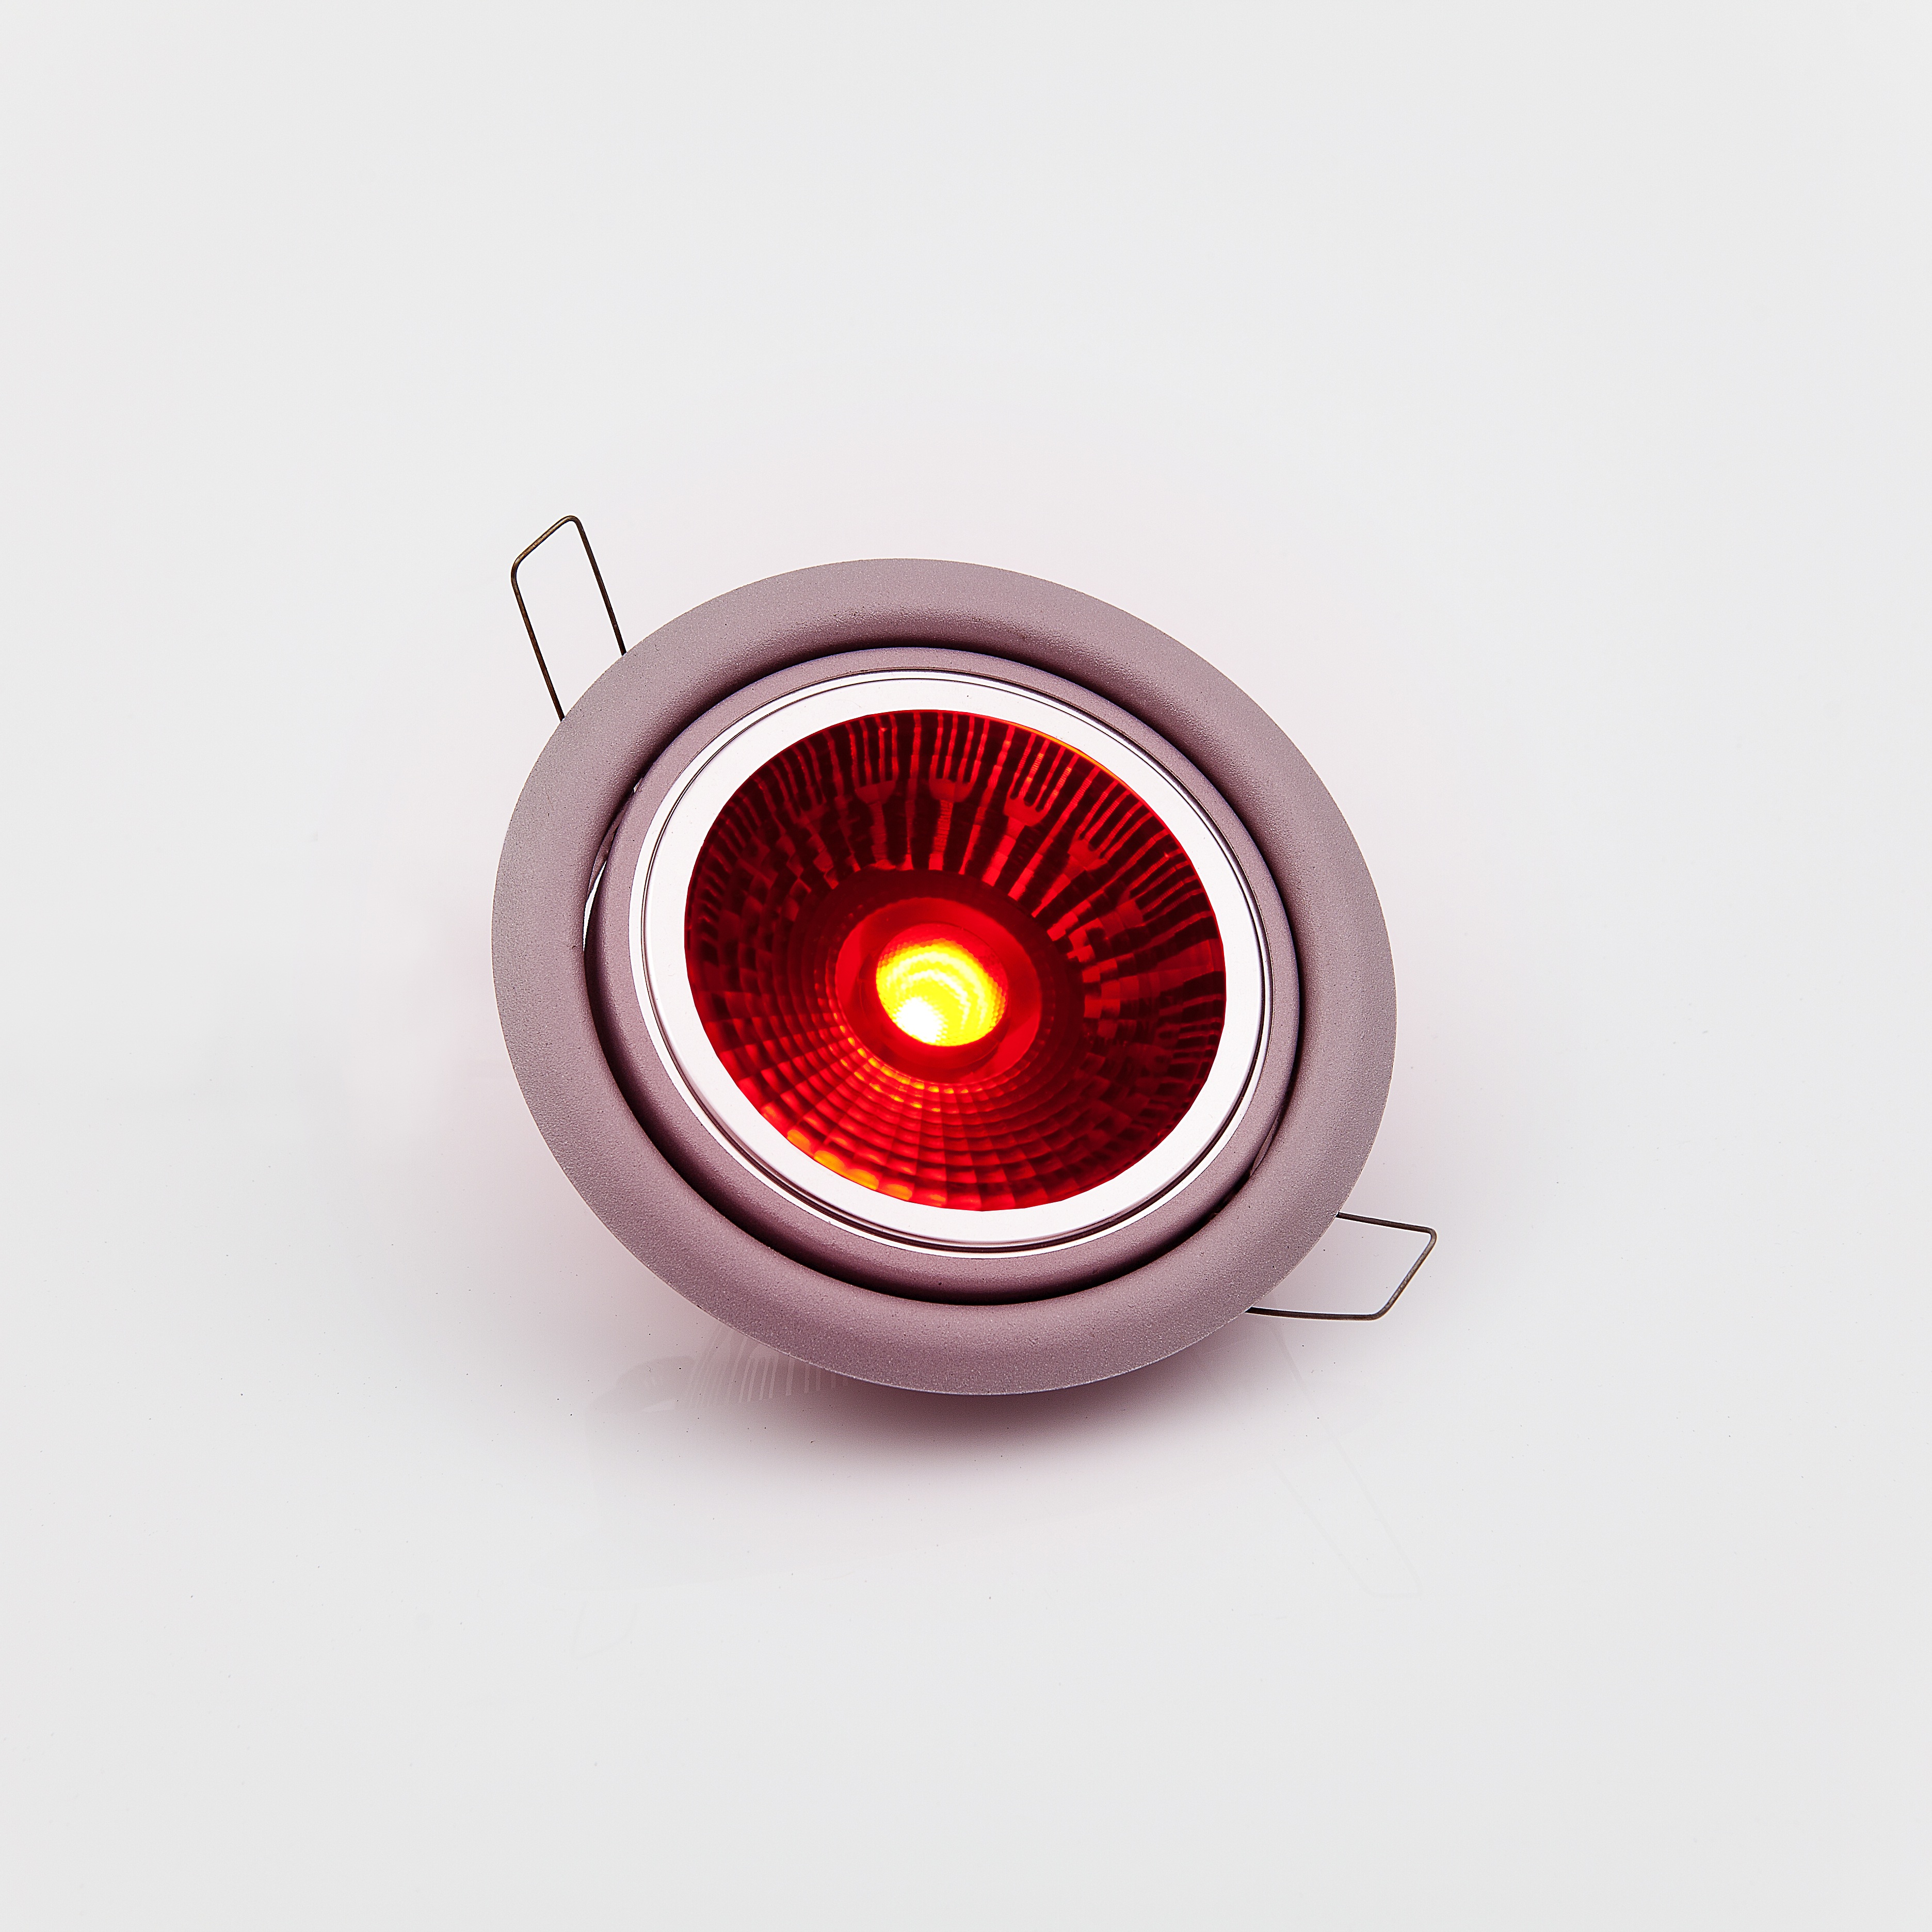
light, red, gadget, lamp, electricity, lighting, circle, focus, eye, light fixture, led, organ, apply, automotive lighting